Homer at the Bat

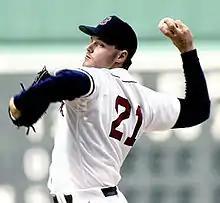
Roger Clemens, one of the nine players to guest star

During the previous season, Fox had put "The Simpsons" in a timeslot that meant it was in direct competition with "The Cosby Show", which won the timeslot every time. "Homer at the Bat" had a 15.9 rating and 23 share to win its timeslot while "The Cosby Show" had a 13.2 rating and 20 share. This was the first time a new "Simpsons" episode beat a new "Cosby Show" episode. Former executive producer Sam Simon and current showrunner Al Jean named it as their favorite episode. Regular cast members Harry Shearer and Julie Kavner disliked the episode because of its focus on the guest stars and its surreal tone. They were particularly annoyed by the Mattingly sideburns joke. Writer John Swartzwelder has mentioned "Homer at the Bat" amongst seven other favorite episodes "The Simpsons" he wrote (out of fifty-nine) that he "always enjoys watching."